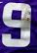
Number: 9